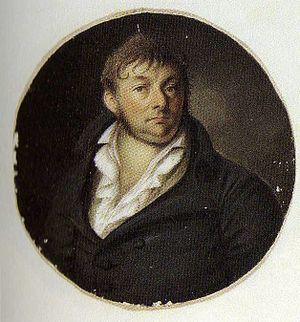
Friedrich Gustav Schilling, avec comme pseudonyme Zebedäus Kukuk, est un romancier allemand.